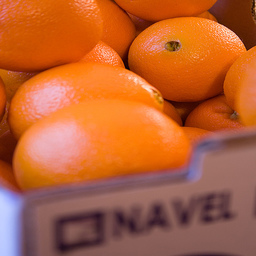
Label: Orange